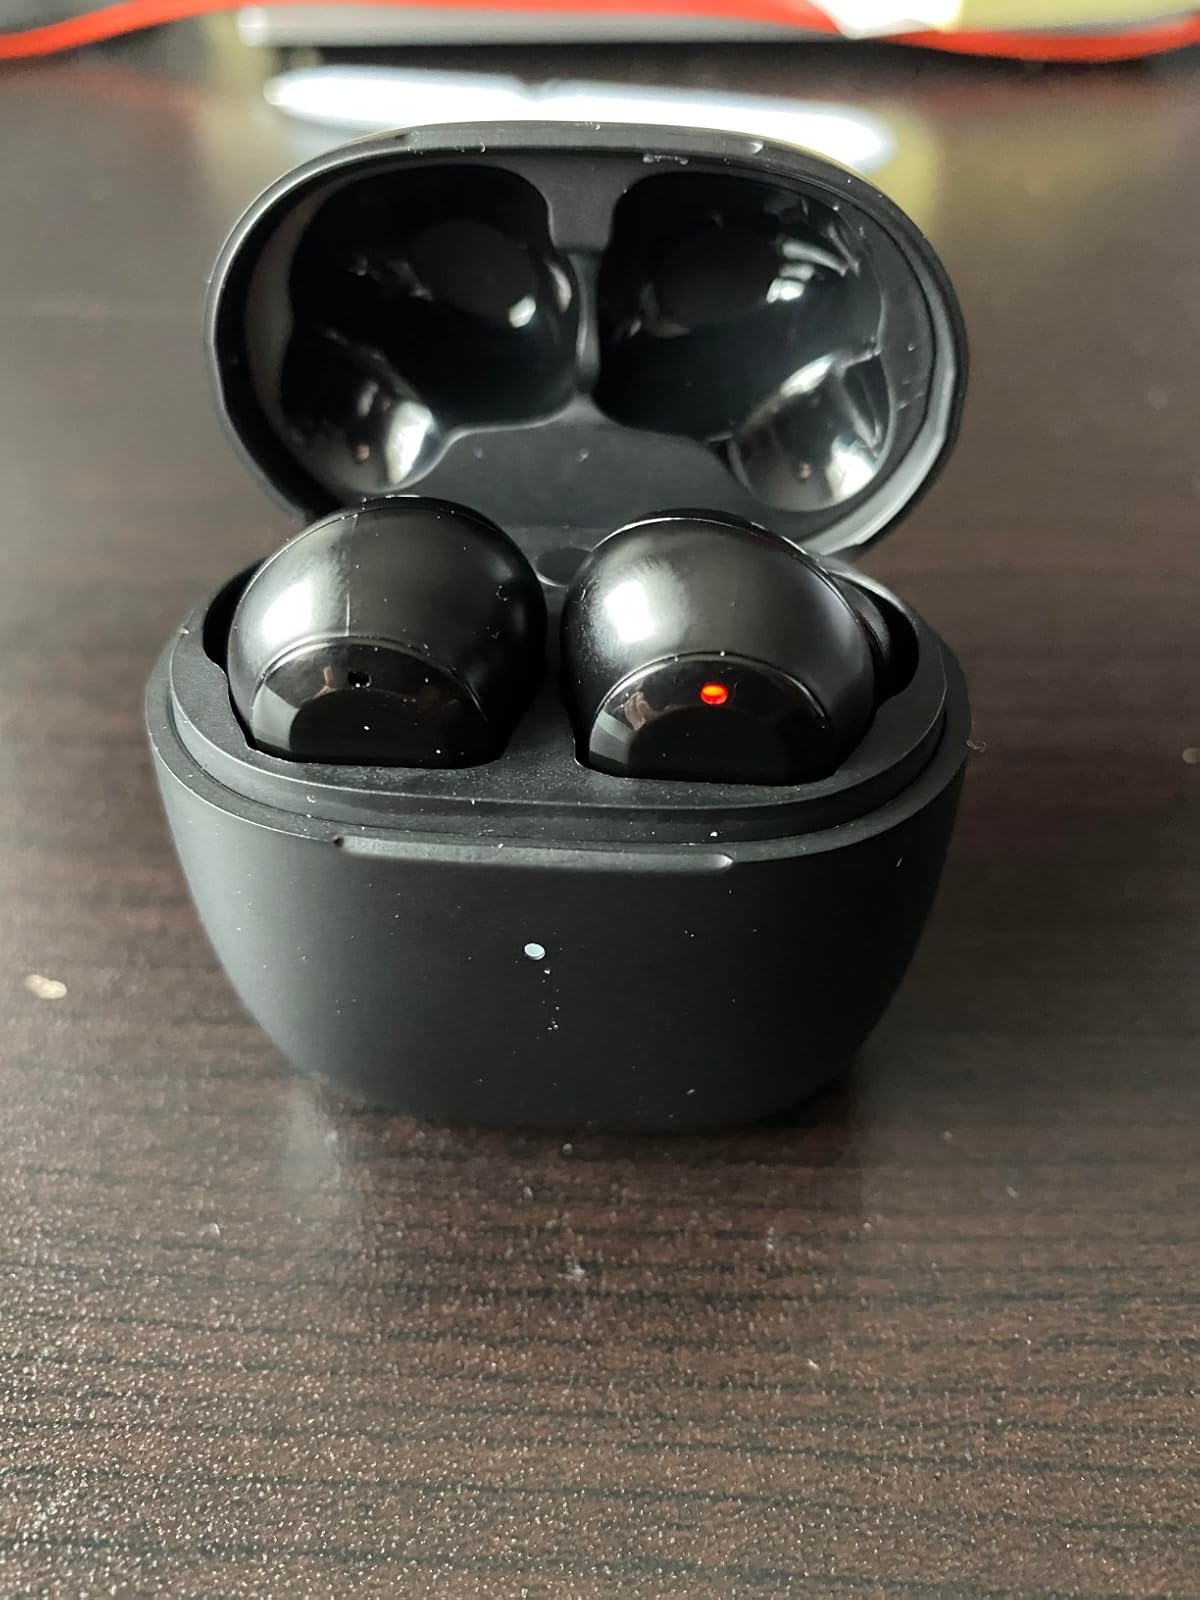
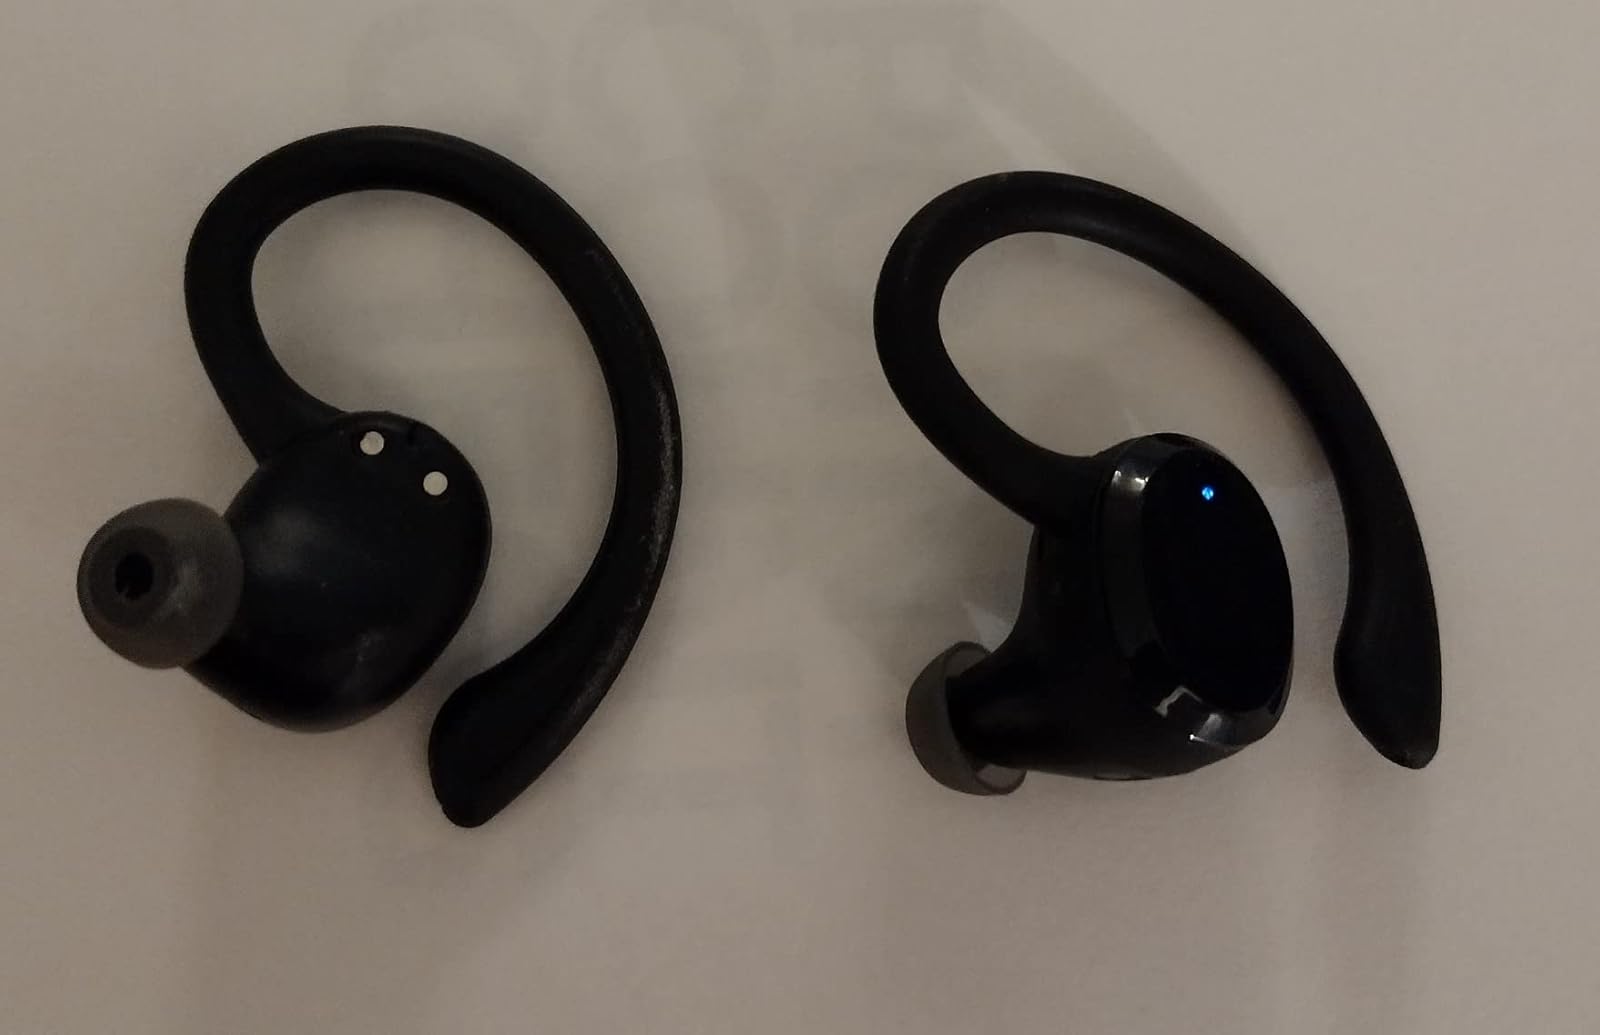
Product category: earbuds
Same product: no